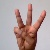
The image shows a hand gesture representing the letter 'W' in Indian Sign Language.